Stone Age

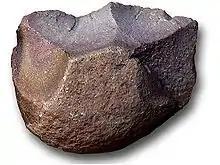
A Mode 1, or Oldowan, stone tool from the western Sahara

Archaeologists of the late 19th and early 20th centuries CE, who adapted the three-age system to their ideas, hoped to combine cultural anthropology and archaeology in such a way that a specific contemporaneous tribe could be used to illustrate the way of life and beliefs of the people exercising a particular Stone-Age technology. As a description of people living today, the term "Stone Age" is controversial. The Association of Social Anthropologists discourages this use, asserting:To describe any living group as 'primitive' or 'Stone Age' inevitably implies that they are living representatives of some earlier stage of human development that the majority of humankind has left behind.